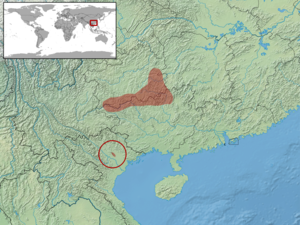
Achalinus ater est une espèce de serpents de la famille des Xenodermatidae.